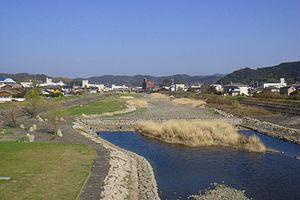
Ainan est un bourg du district de Minamiuwa, dans la préfecture d'Ehime au Japon. Sa création date de 2004 après la fusion des anciens bourgs de Jōhen, Mishō, Nishiumi, Uchiumi et Ipponmatsu.